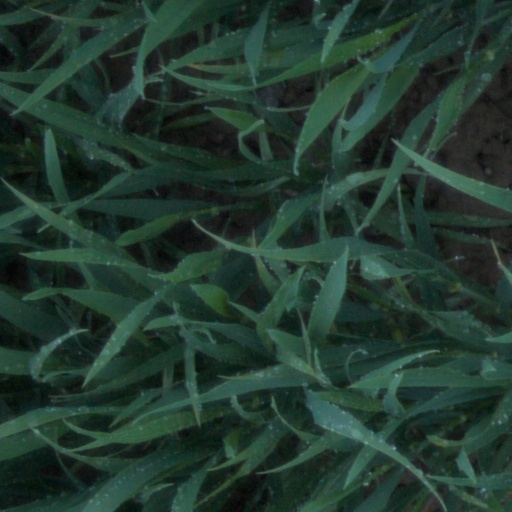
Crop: wheat